Rose's lime juice

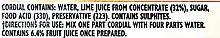
New Zealand ingredient list (2013)

The ingredients in the modern US product, listed in order of concentration are water, high fructose corn syrup, lime juice concentrate, sodium metabisulfite (preservative #223), natural flavors, Blue 1. Comparatively, in New Zealand, the list is water, lime juice from concentrate (32%), sugar, food acid 330, and preservative 223 – and when mixed 1:4 (20% concentrate), contains 6.4% fruit juice.